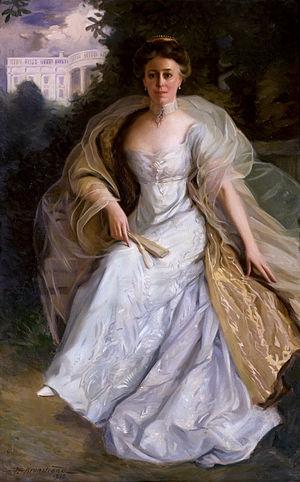
Helen Louise "Nellie" Herron Taft, née le 2 juin 1861 et morte le 22 mai 1943, fut, en sa qualité d’épouse du 27ᵉ président des États-Unis William Howard Taft, la « Première dame » des États-Unis du 4 mars 1909 au 4 mars 1913.